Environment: real
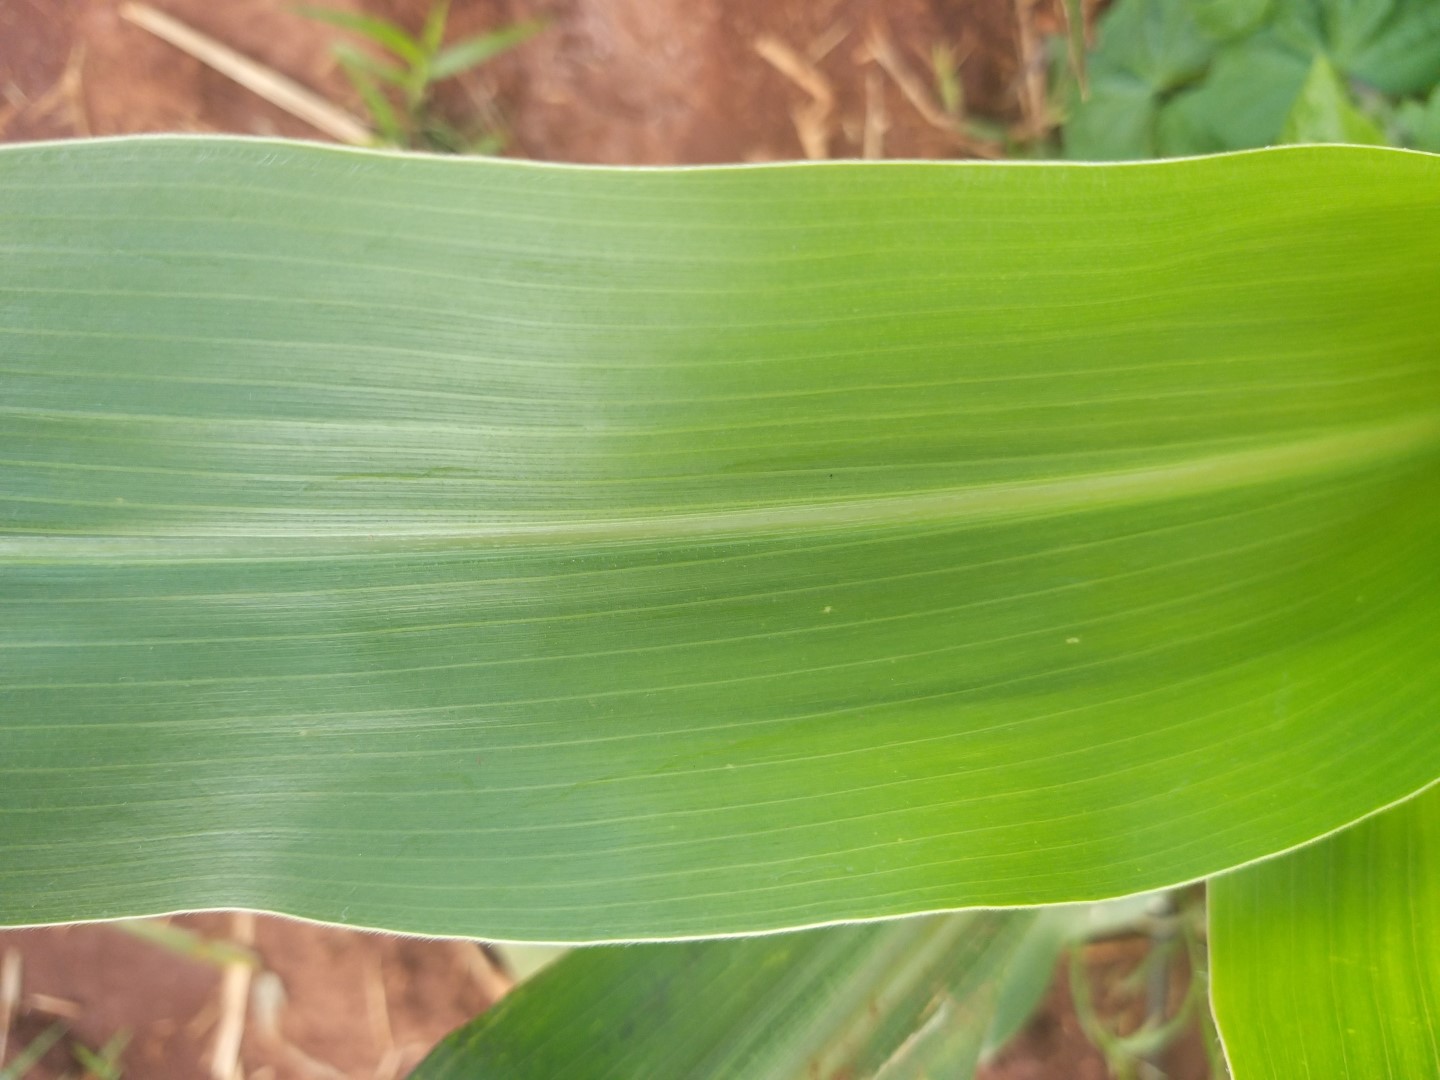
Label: healthy